Italian nuclear weapons program

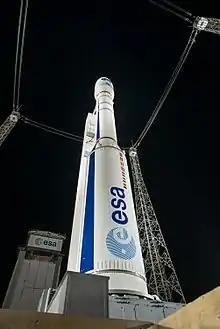
The technological heritage of Alfa is today in the current Vega rocket.

However, the combination of high costs of over 6 billion lira and a changing political climate meant that the project was doomed. In addition, there was an increasing risk of nuclear escalation outside Europe and domestic pressure for Italy to play its part in reducing the nuclear tension. These combined with pressure from the United States led to Italy abandoning its nuclear weapons program and ratifying the Treaty on the Non-Proliferation of Nuclear Weapons on 2 May 1975.